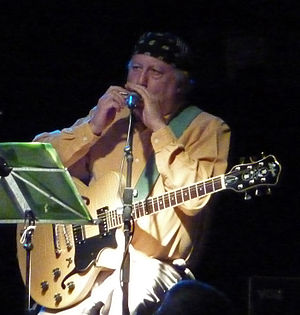
Höfner / Eksempler på guitarister og bassister, der har spillet Höfnerguitarer / Guitarister der har spillet Höfner el-guitarer
Peter Green med en Höfner
Karl Höfner GmbH & Co. KG er en tysk producent af musikinstrumenter med én afdeling, der fremstillet guitarer og basguitarer og én afdeling, der fremstiller andre strengeinstrumenter, så som violiner, violaer, celloer, kontrabasser og buer til strengeinstrumenter.